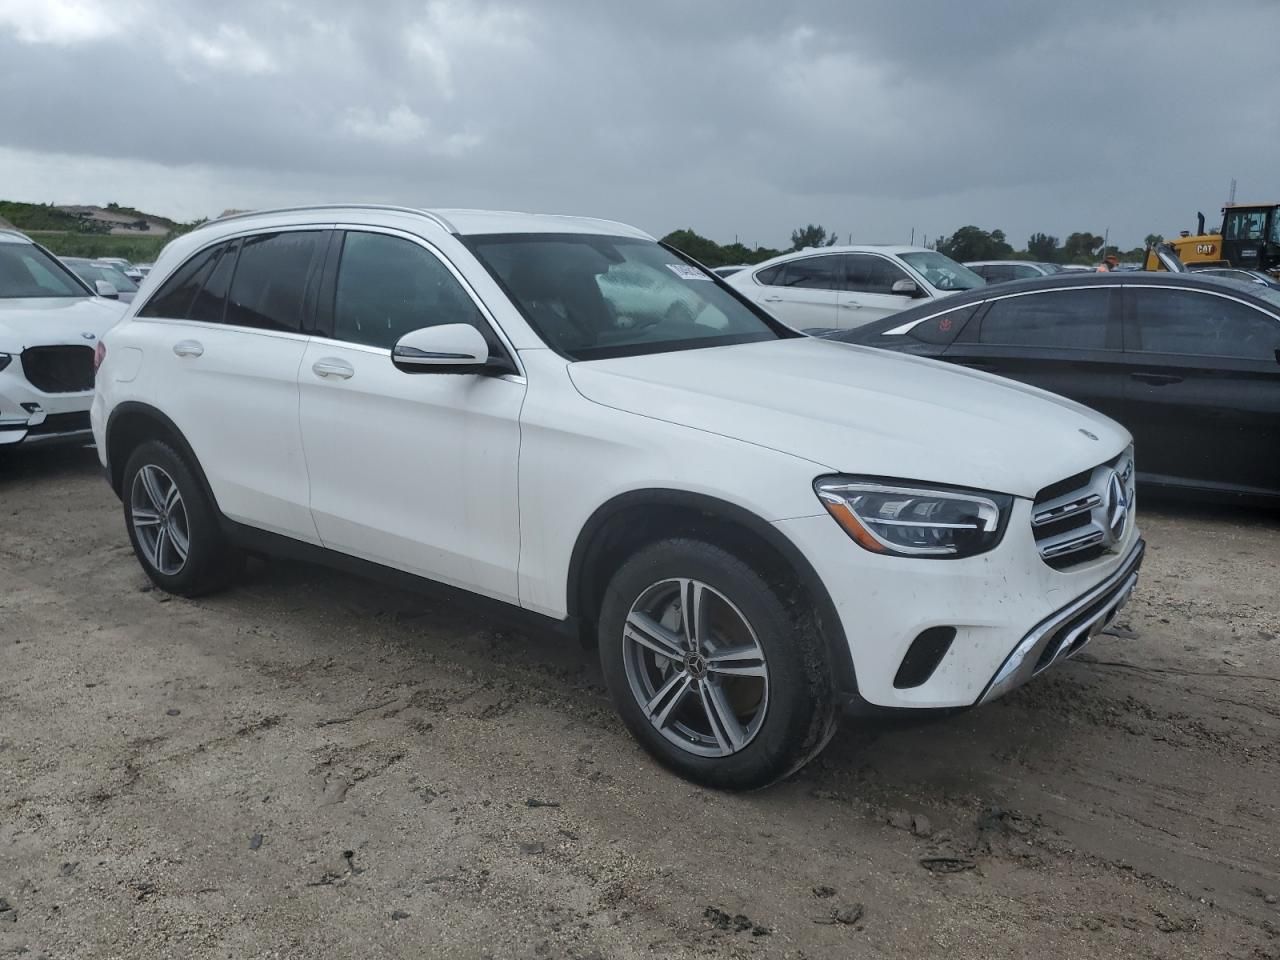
Aucun dommage détecté.
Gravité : aucun